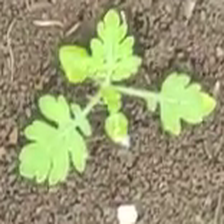
Weed species: Gajar_gavat_(Parthenium hysterophorus)